Prince Llewellyn quarry

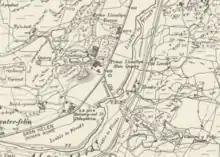
Extract of the 1899 Ordnance Survey map, showing Prince Llewellyn and Chwarel Fedw quarries

The quarry worked slate from the Nod Glas Formation which outcrops along the Conwy Valley. Through most of its length, the Nod Glas is black shale, but in the area around Dolwyddelan a syncline compressed the shales and it developed enough cleavage to be worked as slate.